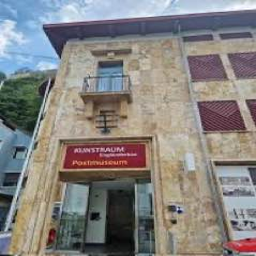
Liechtenstein PostalMuseum